Sainte-Eulalie-en-Born

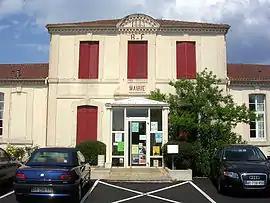
Town hall

Sainte-Eulalie-en-Born is a commune in the Landes department in Nouvelle-Aquitaine in southwestern France.